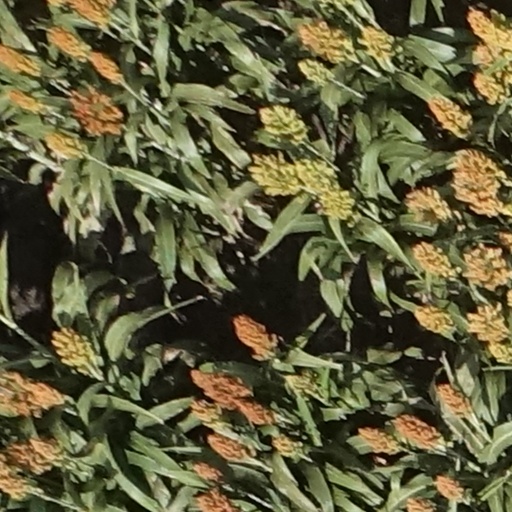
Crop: sorghum